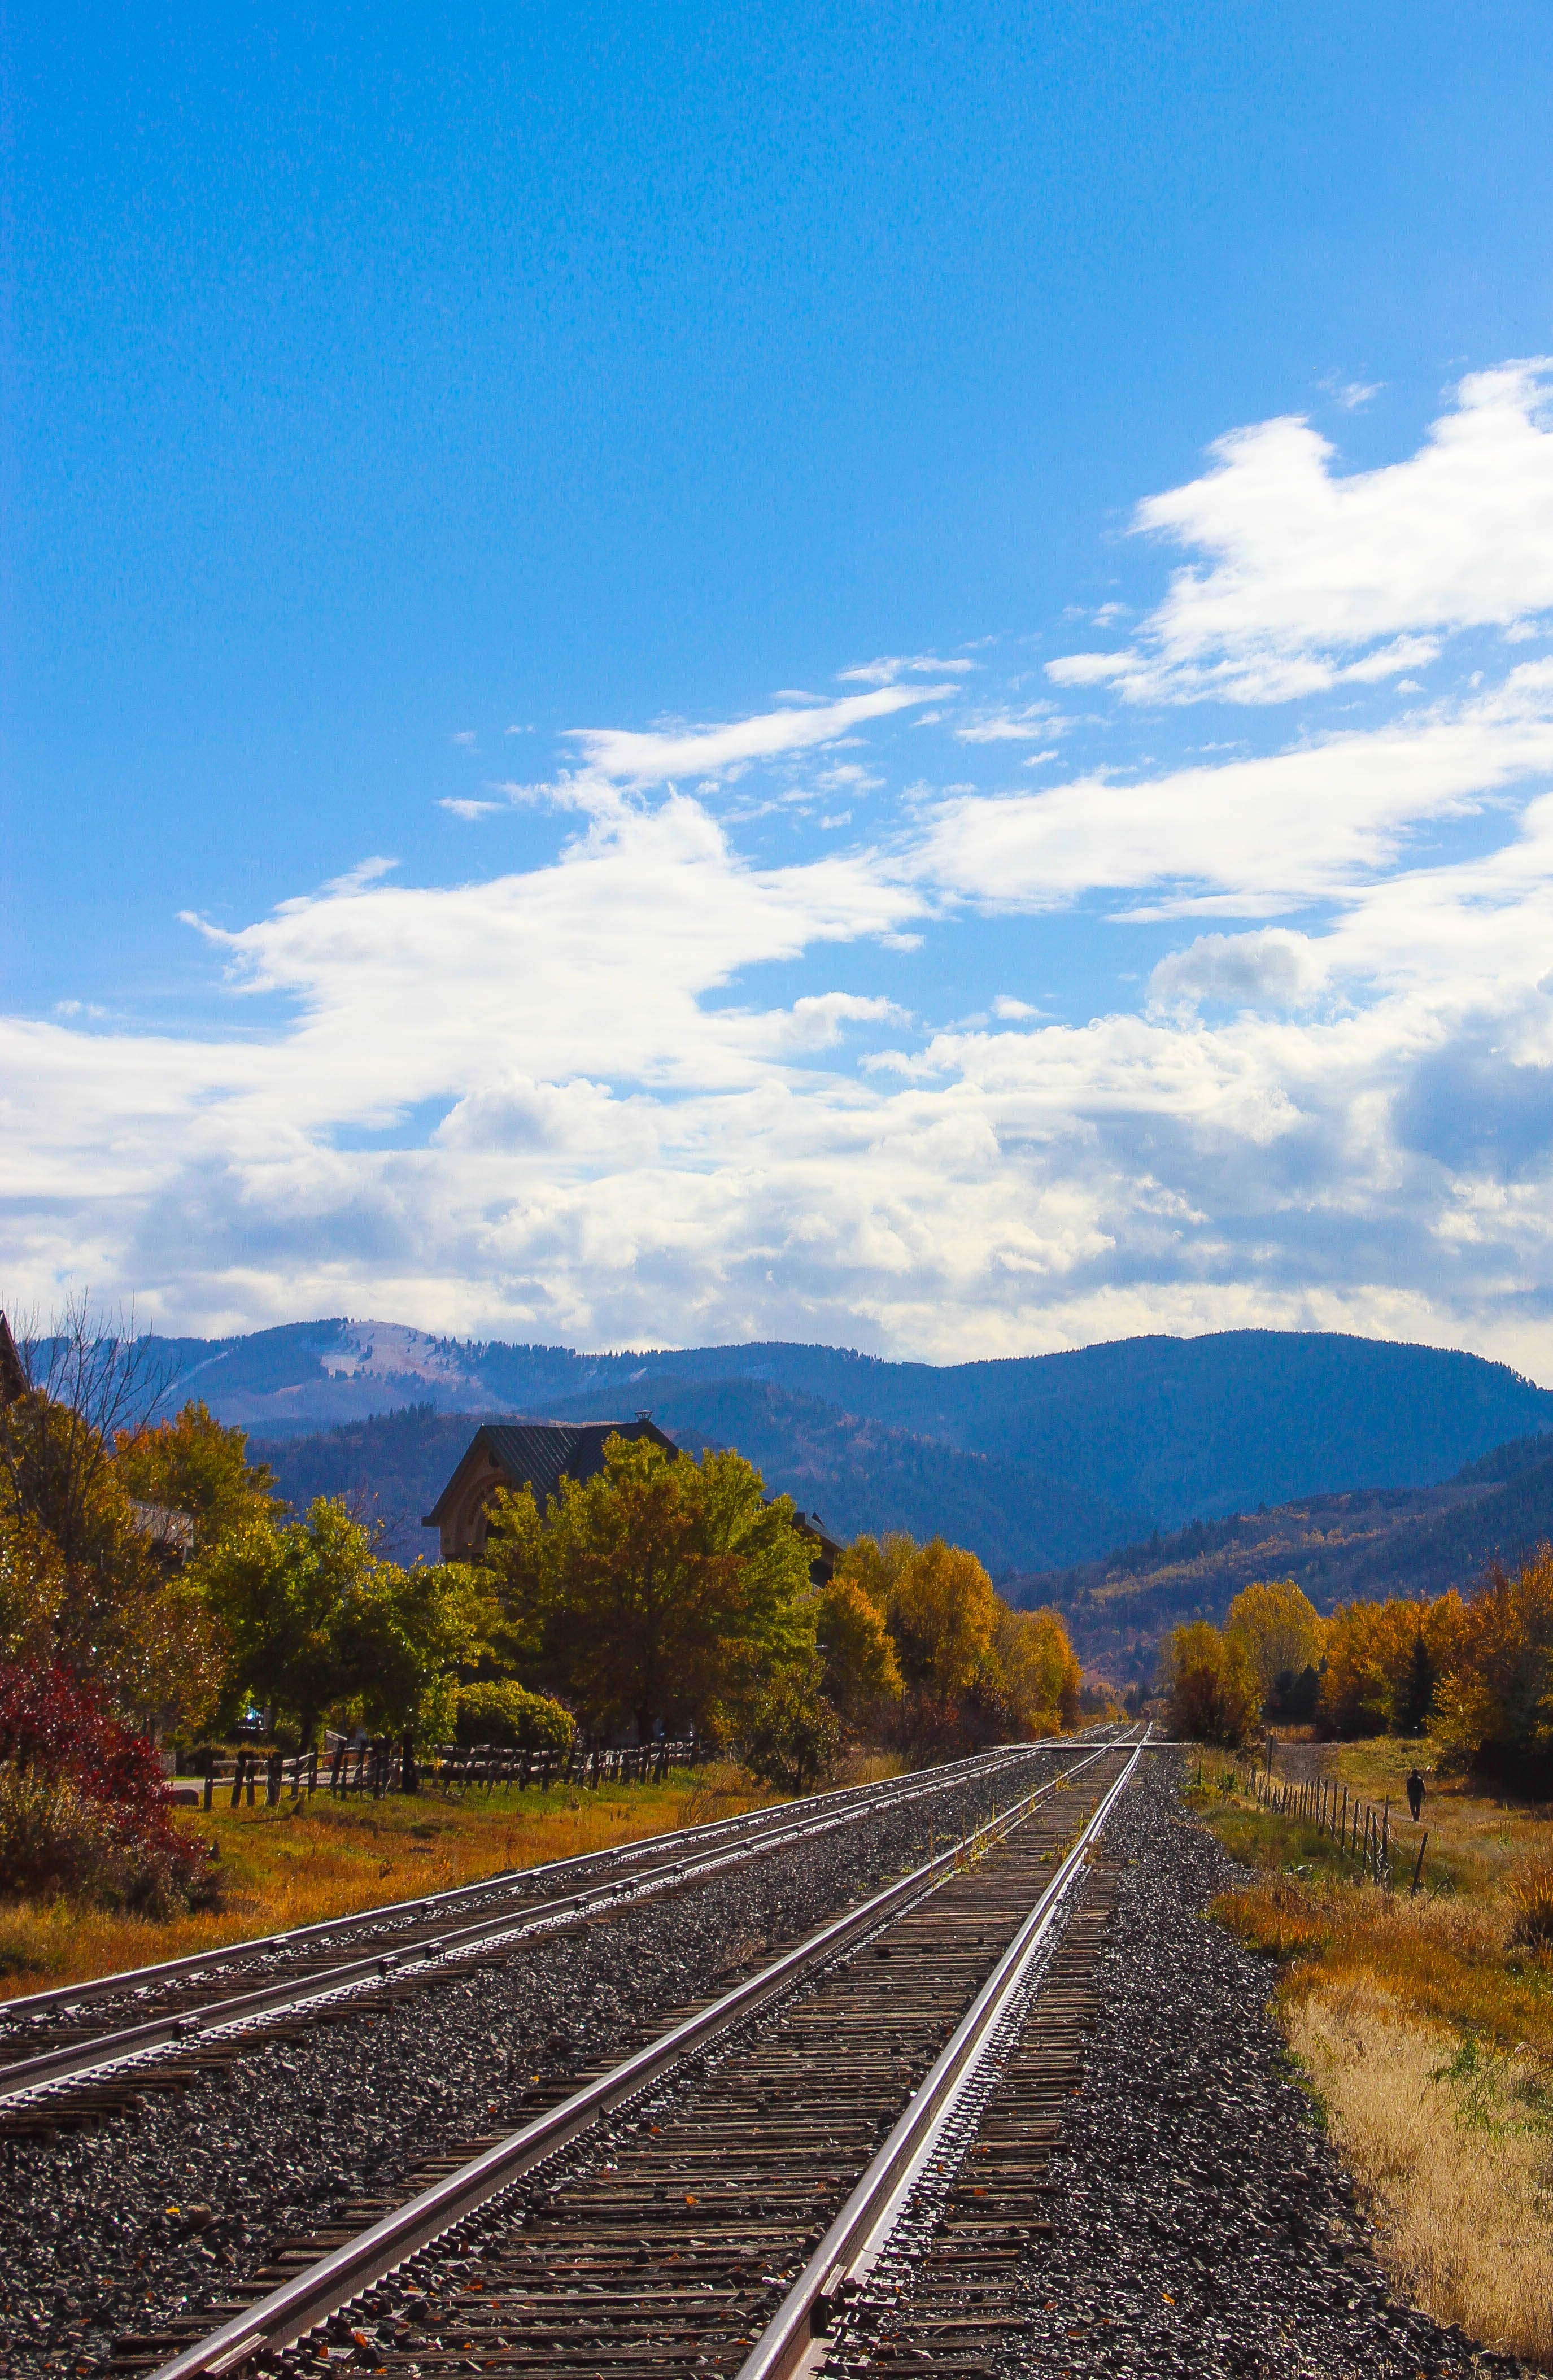
landscape, mountain, cloud, sky, track, road, field, hill, highway, travel, transport, journey, autumn, outdoors, colorado, mountains, infrastructure, beauty, railroad track, rail transport, rural area, rocky mountains